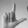
ASL letter: L